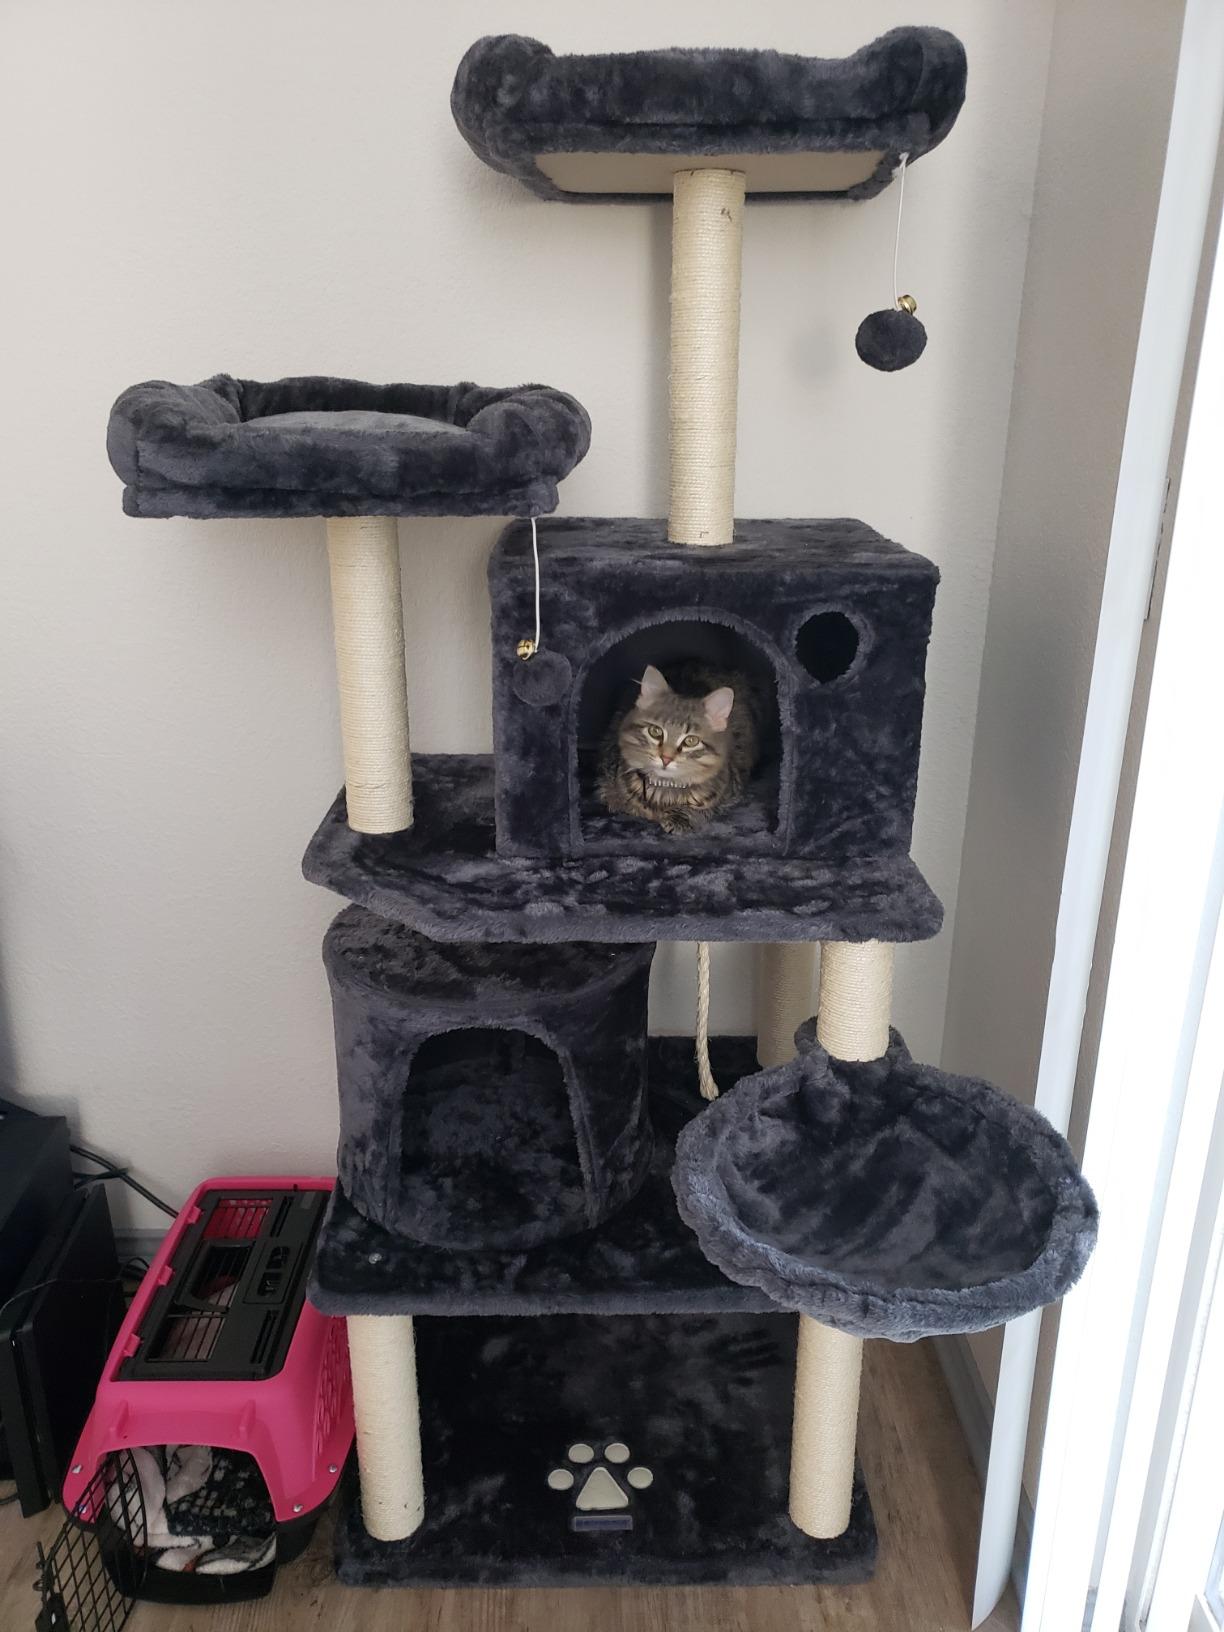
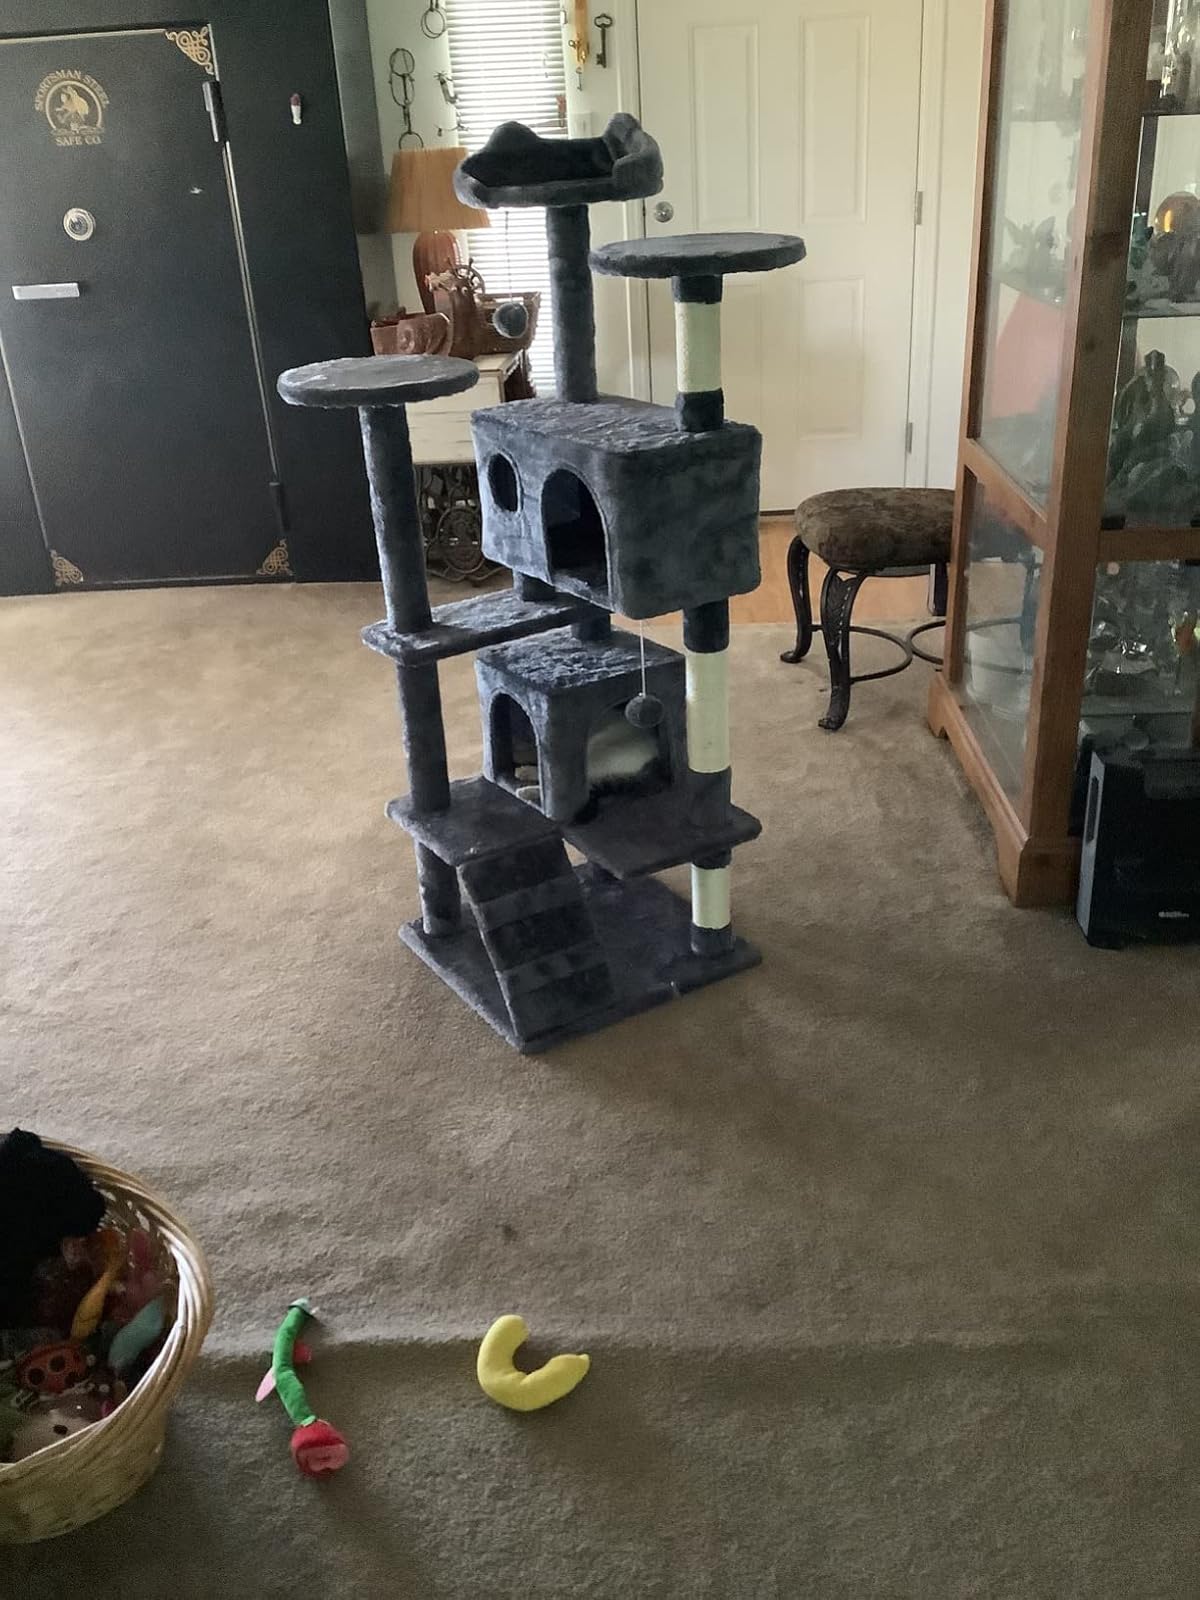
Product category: items_cat tree
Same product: no